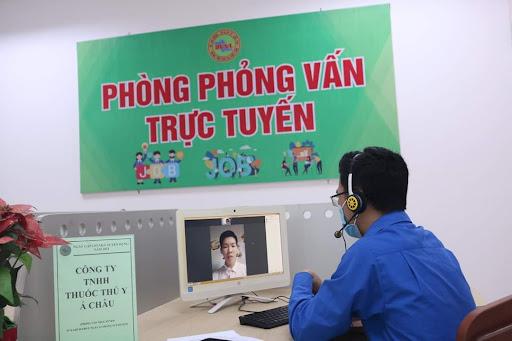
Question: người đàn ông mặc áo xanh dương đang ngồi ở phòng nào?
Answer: phòng phỏng vấn trực tuyến